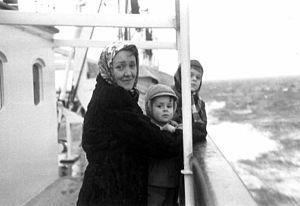
Birgit Ridderstedt, née le 26 novembre 1914 à Ludvika en Suède et morte le 16 septembre 1985 à l'âge de soixante-dix ans à Danderyd en Suède, était une chanteuse de folk suédo-américaine qui apparaissait dans les festivals et à la télévision américaine au cours des années 1950 et au début des années 1960.
Au cours de l'émigration suédoise vers les États-Unis aux XIXᵉ et XXᵉ siècles, environ 1,3 million de Suédois quittèrent leur pays pour rejoindre les États-Unis. Les principales causes de départ furent la possibilité de bénéficier de terres agricoles arables à bas coût dans le Midwest, ainsi que d'emplois bien rémunérés dans les usines d'industrie lourde de Chicago, Minneapolis ou Worcester.